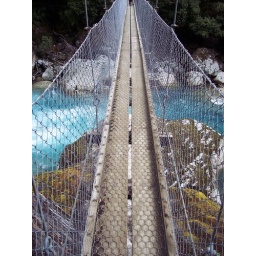
Swing Bridge over running blue water!